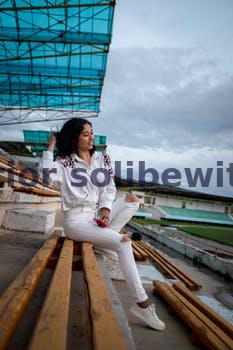
Label: Watermark